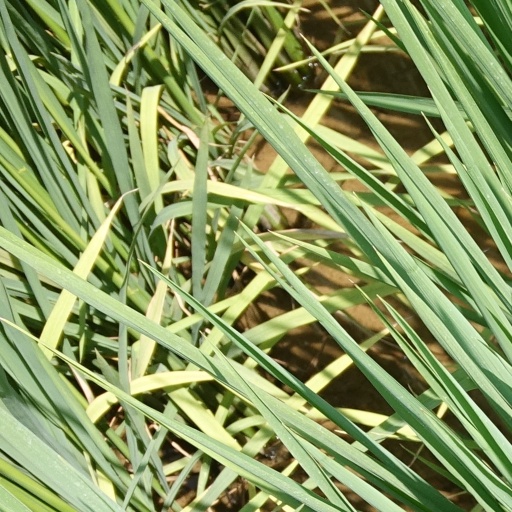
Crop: rice